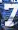
Number: 7